David Gould (basketball)

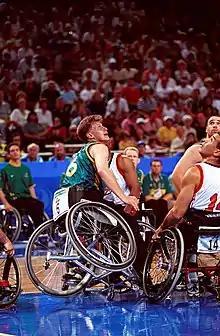
Gould's wheelchair lifts off the ground during a 2000 Sydney Paralympics match

Gould made the Australia men's national wheelchair basketball team in 1983, and played in the 1984 New York/Stoke Mandeville Paralympics, where the Australian team finished eleventh, its best ever performance. In 1985, he played at the Stoke Mandeville Games, winning a bronze medal. The Australians finished tenth at the Wheelchair Basketball World Championship in Melbourne in 1986, which was once again it best ever performance, and then went on to win the gold medal at the Stoke Mandeville Games that year. In his second Paralympic Games, the 1988 Seoul Paralympics, where Australia finished tenth. He was captain of the Australian team that played at the World Championships in Bruges in 1990. The Australians toured the United States in 1991, and played in the Stoke Mandeville Games. The following year he attended his third Paralympic Games, the 1992 Barcelona Paralympics, where the team finished seventh, and he was top offensive rebounder.